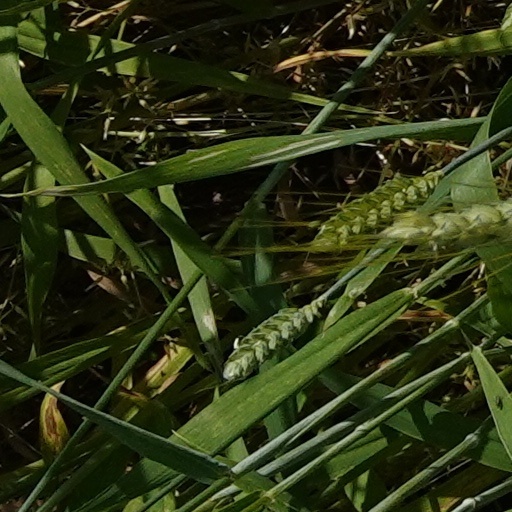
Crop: wheat